Campbell Arcade

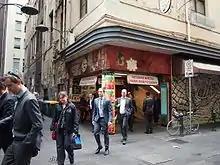
Campbell Arcade exit on Degraves Street

Campbell Arcade also connects to two staircases leading to the northern and southern sides of Flinders Street. The arcade's salmon pink tiles, black marble pillars and art deco shopfronts are its original decor. Tramlines also run directly above the arcade.